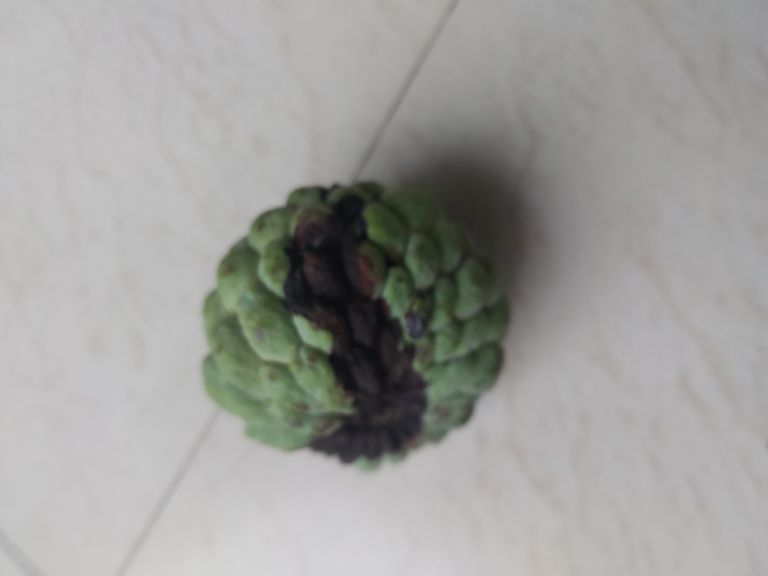
Disease label: Diplodia Rot